R. Balasaraswathi Devi

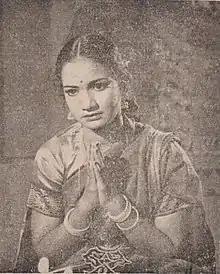

Raavu Balasaraswathi Devi (born 28 August 1928) is an Indian singer and actress who performed from 1930 to the 1960s in Telugu and Tamil cinema. She was the first light music singer on All India Radio and the first playback singer in the Telugu cinema.